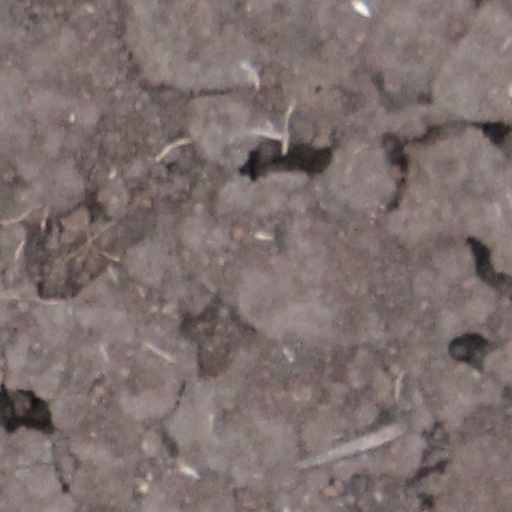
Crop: wheat